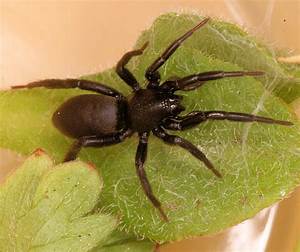
Label: spider